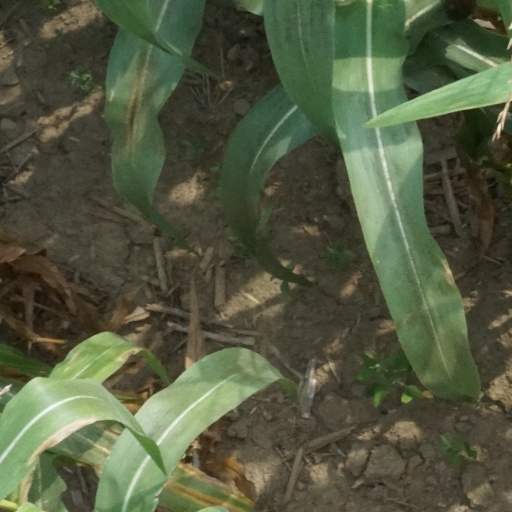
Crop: maize; corn